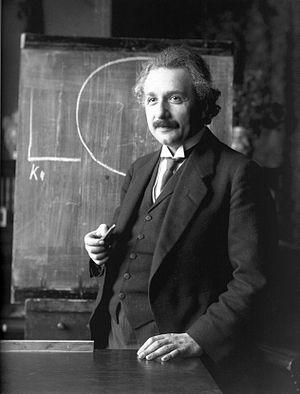
La fuite des cerveaux, exode des cerveaux ou fuite du capital humain, désigne de façon populaire les flux migratoires de scientifiques, de chercheurs ou plus généralement de personnes à haut niveau de qualification qui s'installent à l'étranger pour trouver de meilleures conditions de vie, d'études, de travail ou de rémunérations. Dans les estimations statistiques, on se réfère plutôt au taux d'émigrants parmi les personnes ayant au moins deux années d'éducation supérieure.
Albert Einstein né le 14 mars 1879 à Ulm, dans le Wurtemberg, et mort le 18 avril 1955 à Princeton, dans le New Jersey, est un physicien théoricien. Il fut successivement allemand, apatride, suisse et de double nationalité helvético-américaine. Il épousa Mileva Marić, puis sa cousine Elsa Einstein.
INTP est une abréviation utilisée dans le cadre du Myers-Briggs Type Indicator au sujet de l'un des 16 types psychologiques du test. Il est l'un des quatre types appartenant au tempérament Rationnel.